Downtown Minot

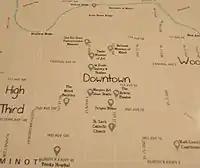
Map of Downtown Minot

The main roads accessing downtown are the Burdick Expressway and Broadway. The Burdick Expressway is a four lane road, which carries Business US 52 and Business US 2 through downtown. Broadway carries US 83 through downtown. The Minot Bypass, a loop composed of alternate routes for all three roads travels around the city. The southern segment of the bypass is a four-lane limited-access highway, while the Western Bypass is a two-lane limited-access highway. A recently constructed Northeast Bypass carries traffic from US 2 on the east side of town to US 83 north.